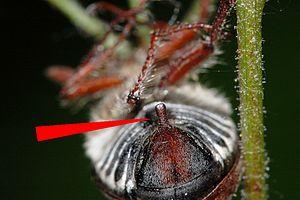
Le hanneton forestier, Melolontha hippocastani, est une espèce d'insectes coléoptères de la famille des Scarabaeidae, de la sous-famille des Melolonthinae.